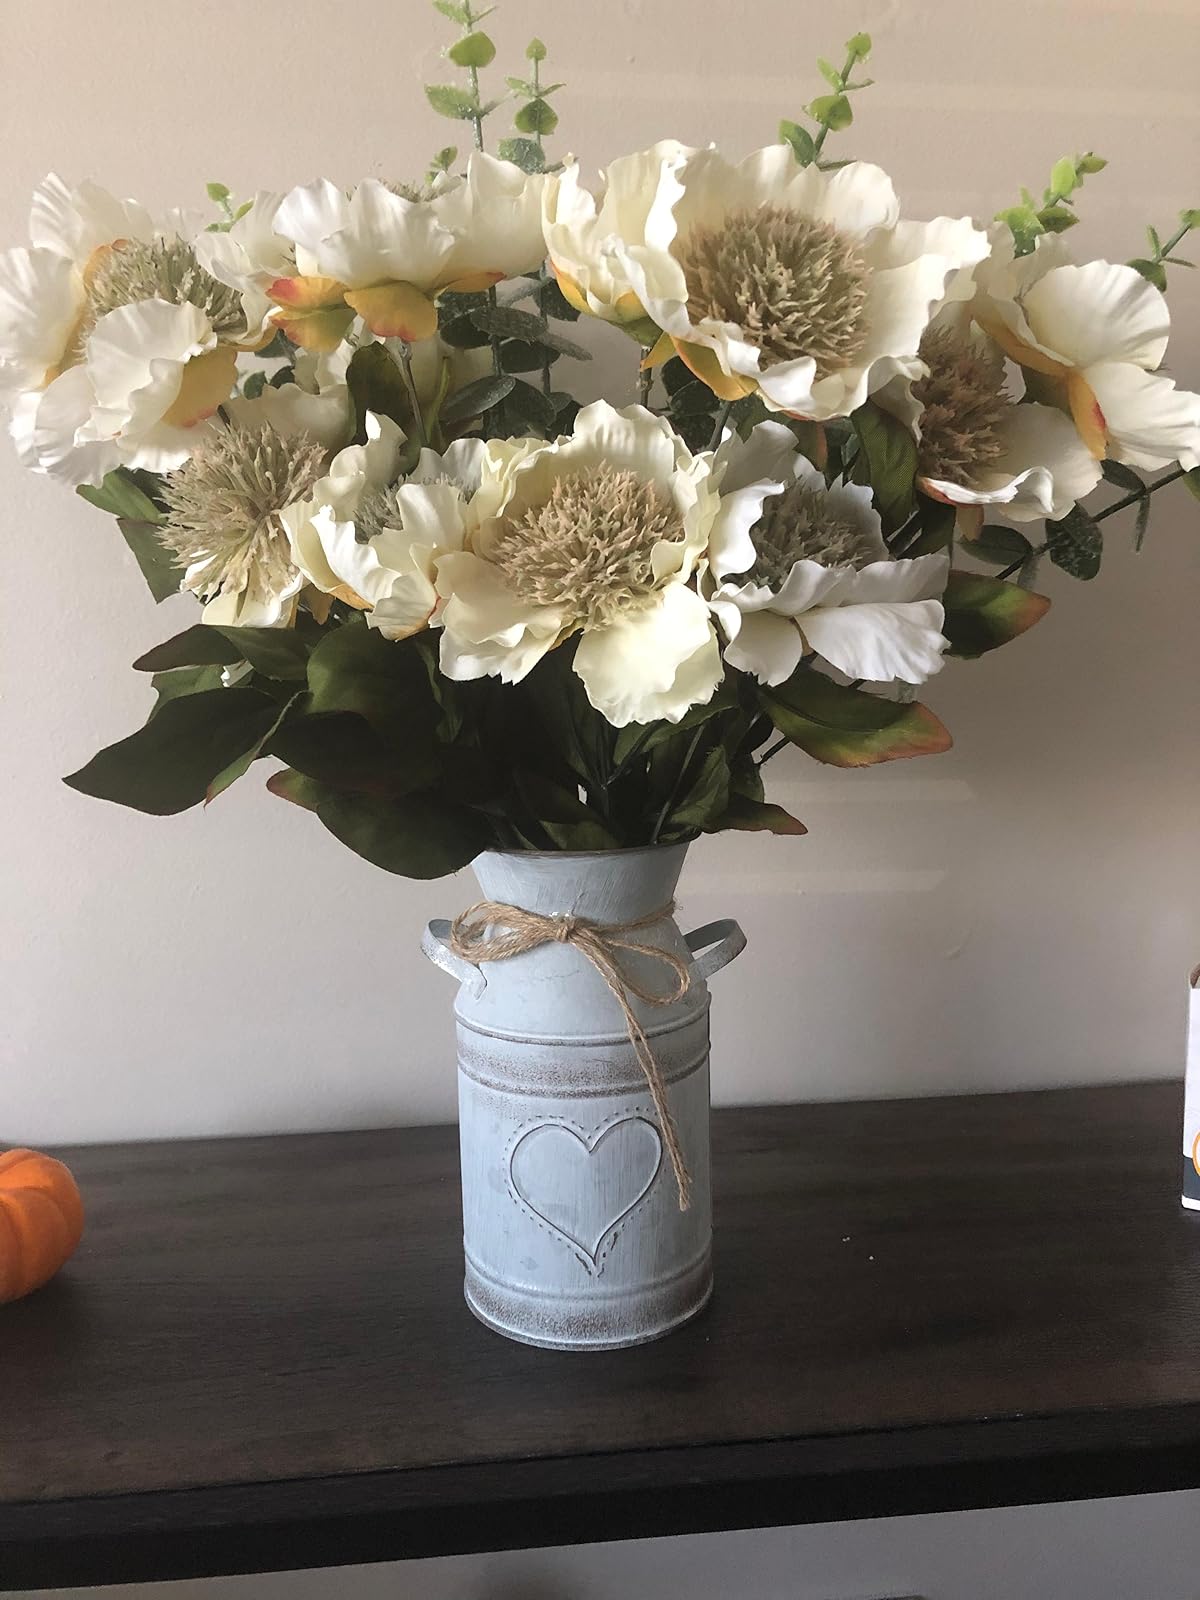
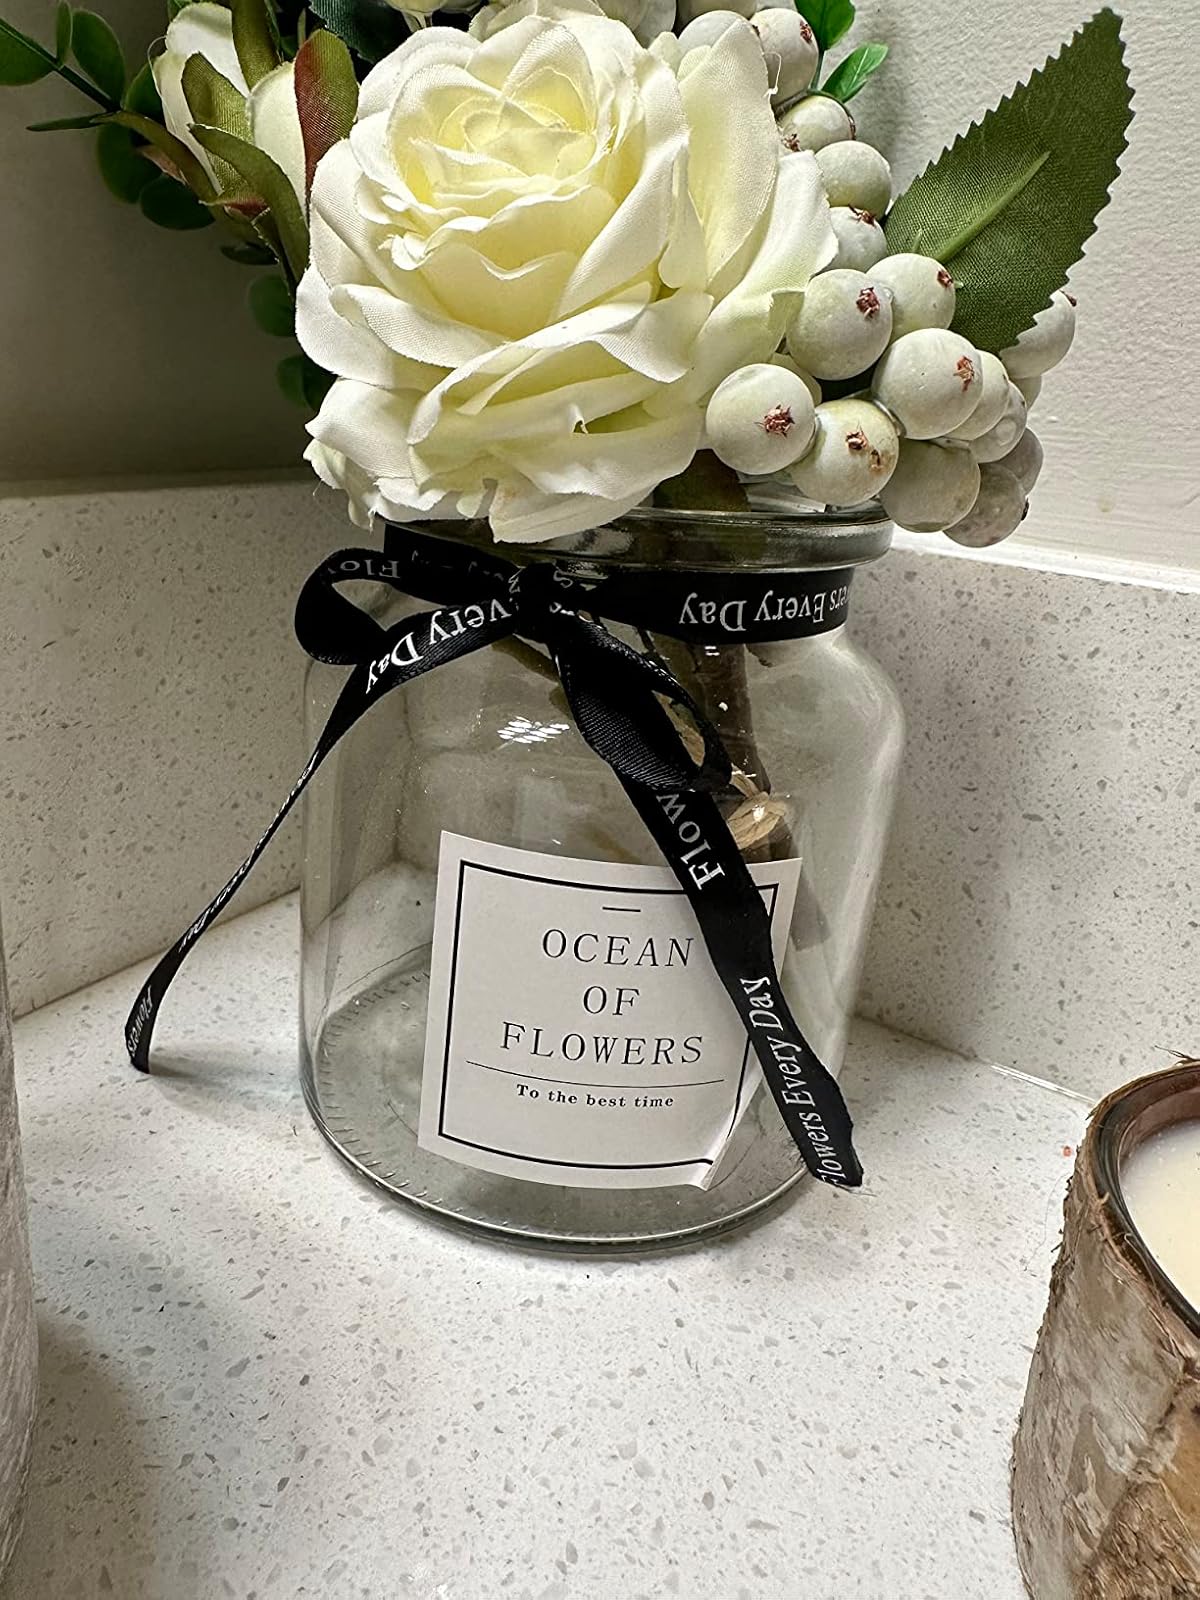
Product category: vase
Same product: no